A House to Let

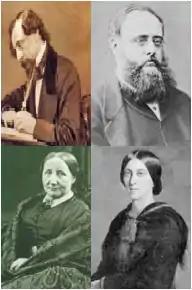
The four authors (clockwise from top left): Dickens, Collins, Procter and Gaskell.

"A House to Let" is a novella written as collaborative fiction by Charles Dickens, Wilkie Collins, Elizabeth Gaskell and Adelaide Anne Procter. It was originally published in 1858 in the Christmas edition of Dickens's "Household Words" magazine. Collins wrote the introduction and collaborated with Dickens on the second story and ending, while Gaskell and Proctor wrote the third and fifth chapters respectively.